Rick Santorum 2012 presidential campaign

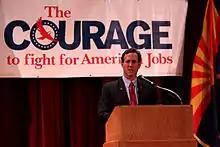
Santorum speaking at a rally in Phoenix, Arizona.

On February 5, 2012, Rasmussen Reports' daily presidential tracking poll showed Santorum leading President Barack Obama 45%–44% in a potential general election matchup, the first time a Rasmussen poll showed him beating Obama.